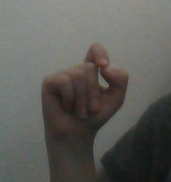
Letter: fa